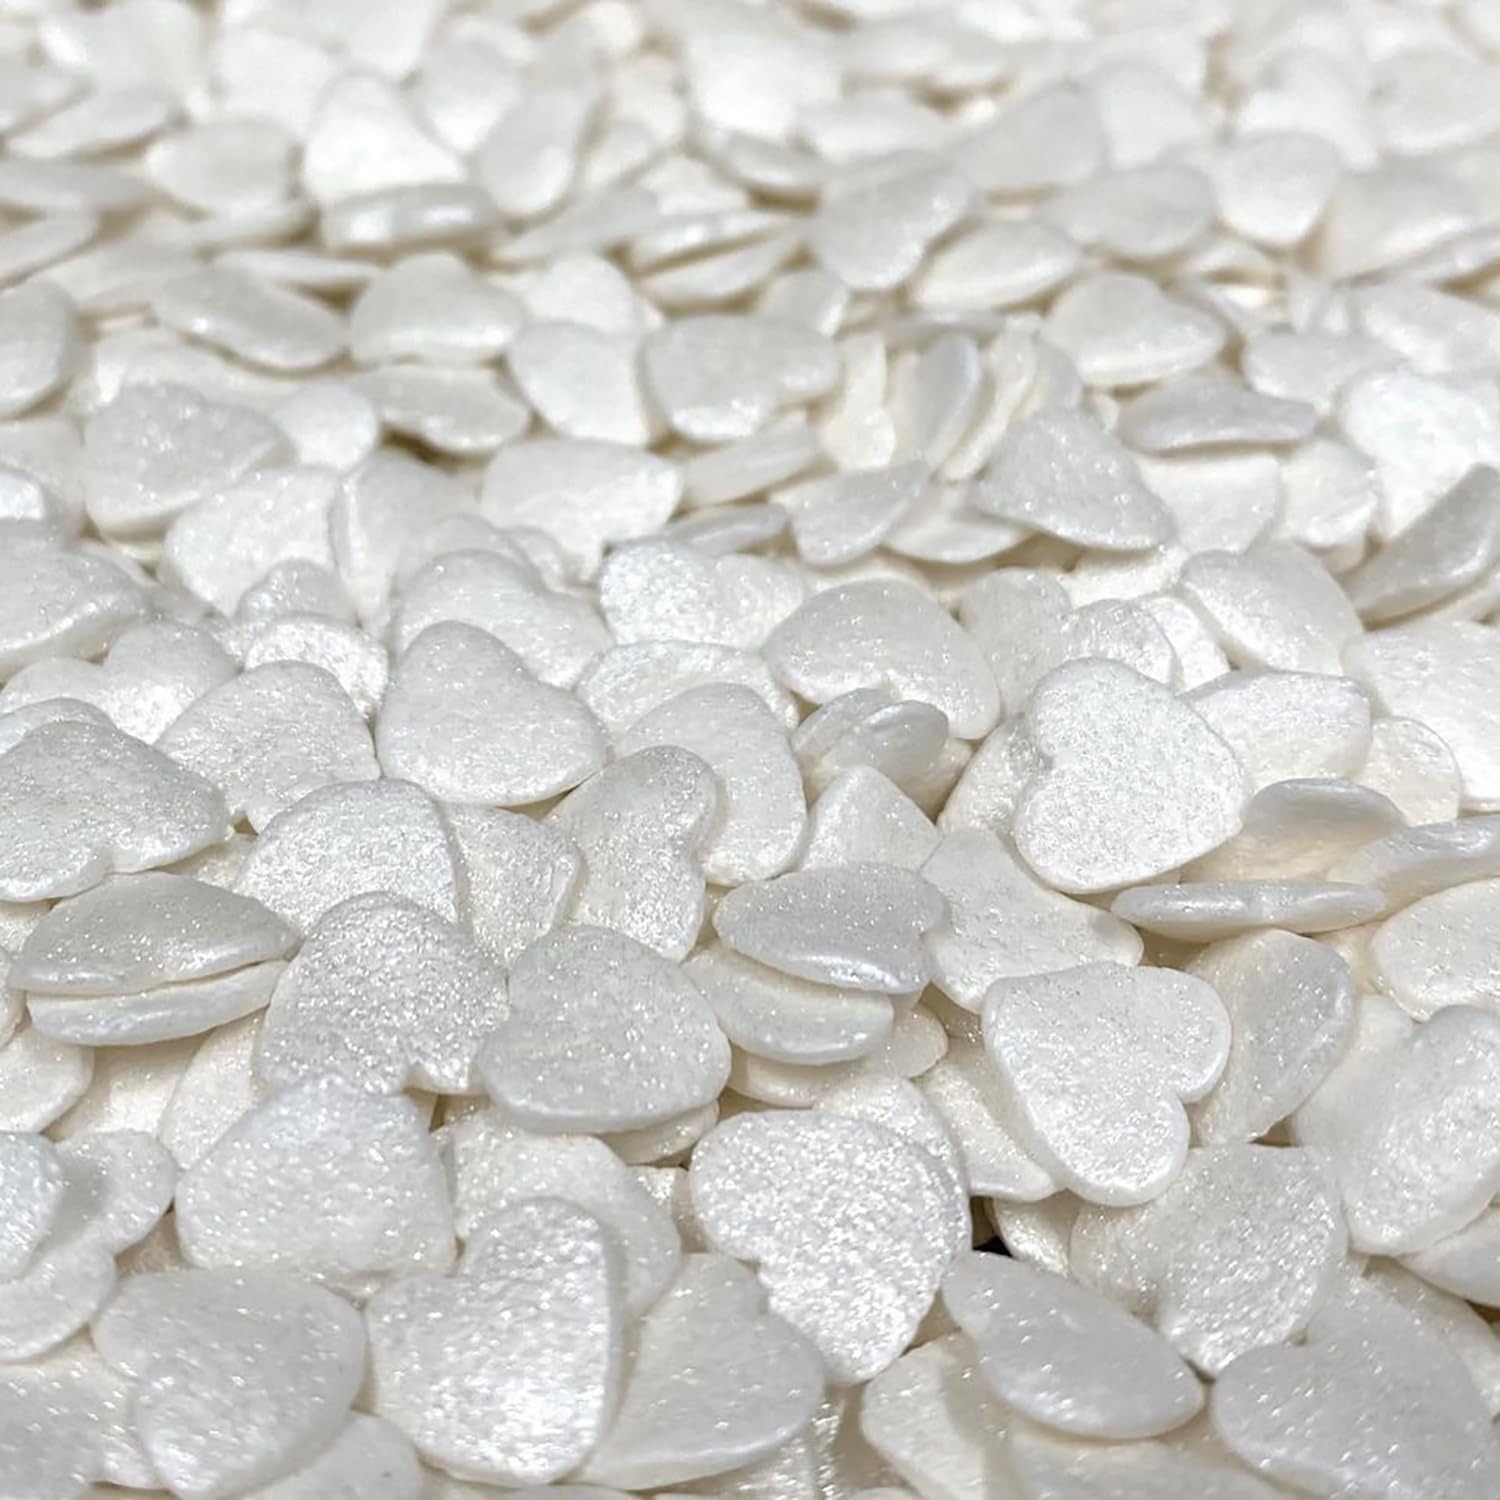
Item Name: Krazy Sprinkles - Holiday Shapes (1/2 Cup 1x Jar) Edible Sprinkles for Baking, Ice-Cream & Decorating (White Pearl Heart) by Bakell
Bullet Point 1: Holiday Baking Essential: Our sprinkles are ideal for professional patissiers and baking enthusiasts alike, transforming your pastries into festive masterpieces.
Bullet Point 2: High Quality and Safe: Made with 100% food grade ingredients, our USA made sprinkles are not only edible, but also Kosher and Halal certified, nut-free and dairy-free.
Bullet Point 3: Vibrant and Tasty: Each sprinkle in the Holiday Sprinkle Shapes Collection bursts with lively colors and a scrumptious taste that elevates your desserts.
Bullet Point 4: Freshness Sealed Packaging: Packaged in a ½ cup reusable jar that not only ensures protection during transit but also helps preserve its freshness.
Bullet Point 5: Versatile Use: Whether it's cakes, cupcakes, cookies, ice cream or any dessert you can dream of; our holiday sprinkle shapes are your go-to for that extra dash of cheer.
Product Description: Introducing our festive White Pearl Hearts - an exciting addition to your holiday baking creations! Bakell, the trusted name in baking decor, proudly brings these captivating sprinkles to your kitchen. Enter a world of holiday magic with our heart-shaped sprinkles that will bring a touch of love to your culinary masterpieces. Perfect for Valentines or Easter, our Heart Collection Krazy Sprinkles are absolutely delightful! Krazy Sprinkles from Bakell delivers the ultimate in quality and value, making it the go-to brand in the baking and decorating industry.
Value: 1.0
Unit: Count

Price: 10.98